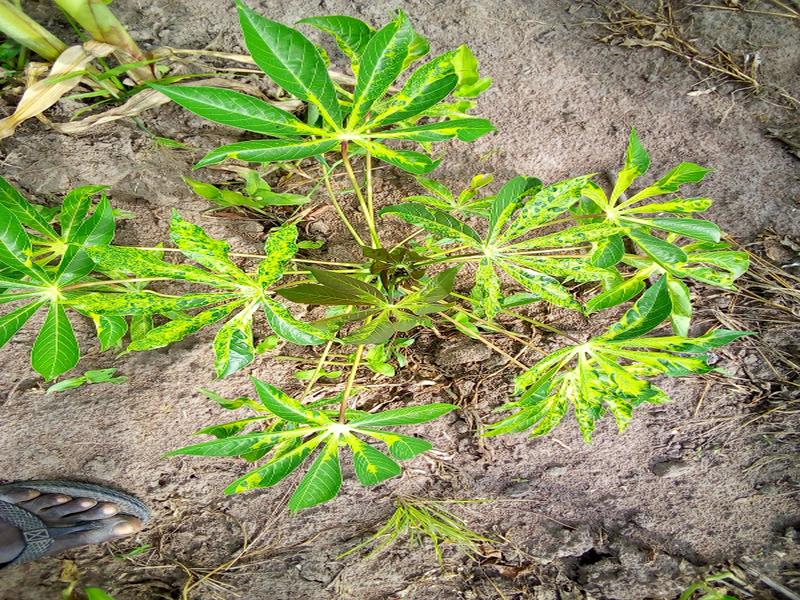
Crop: cassava
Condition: mosaic_disease